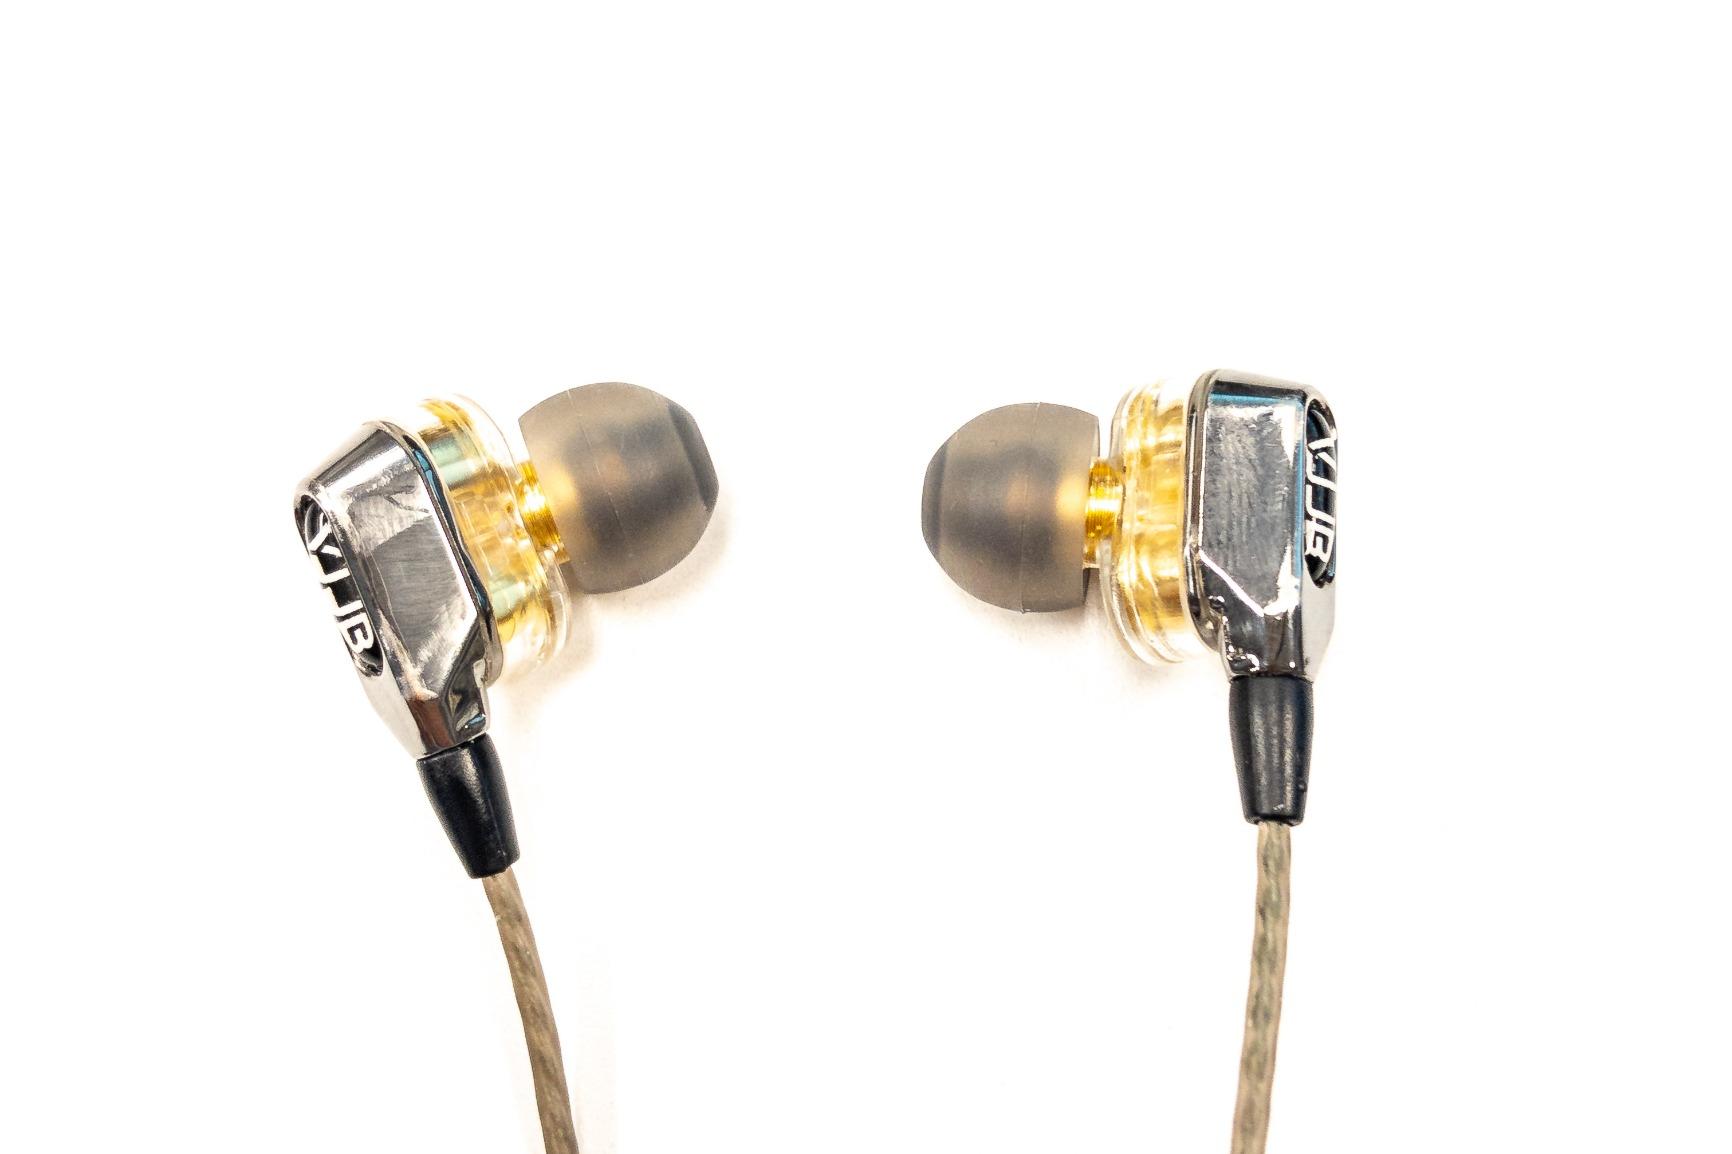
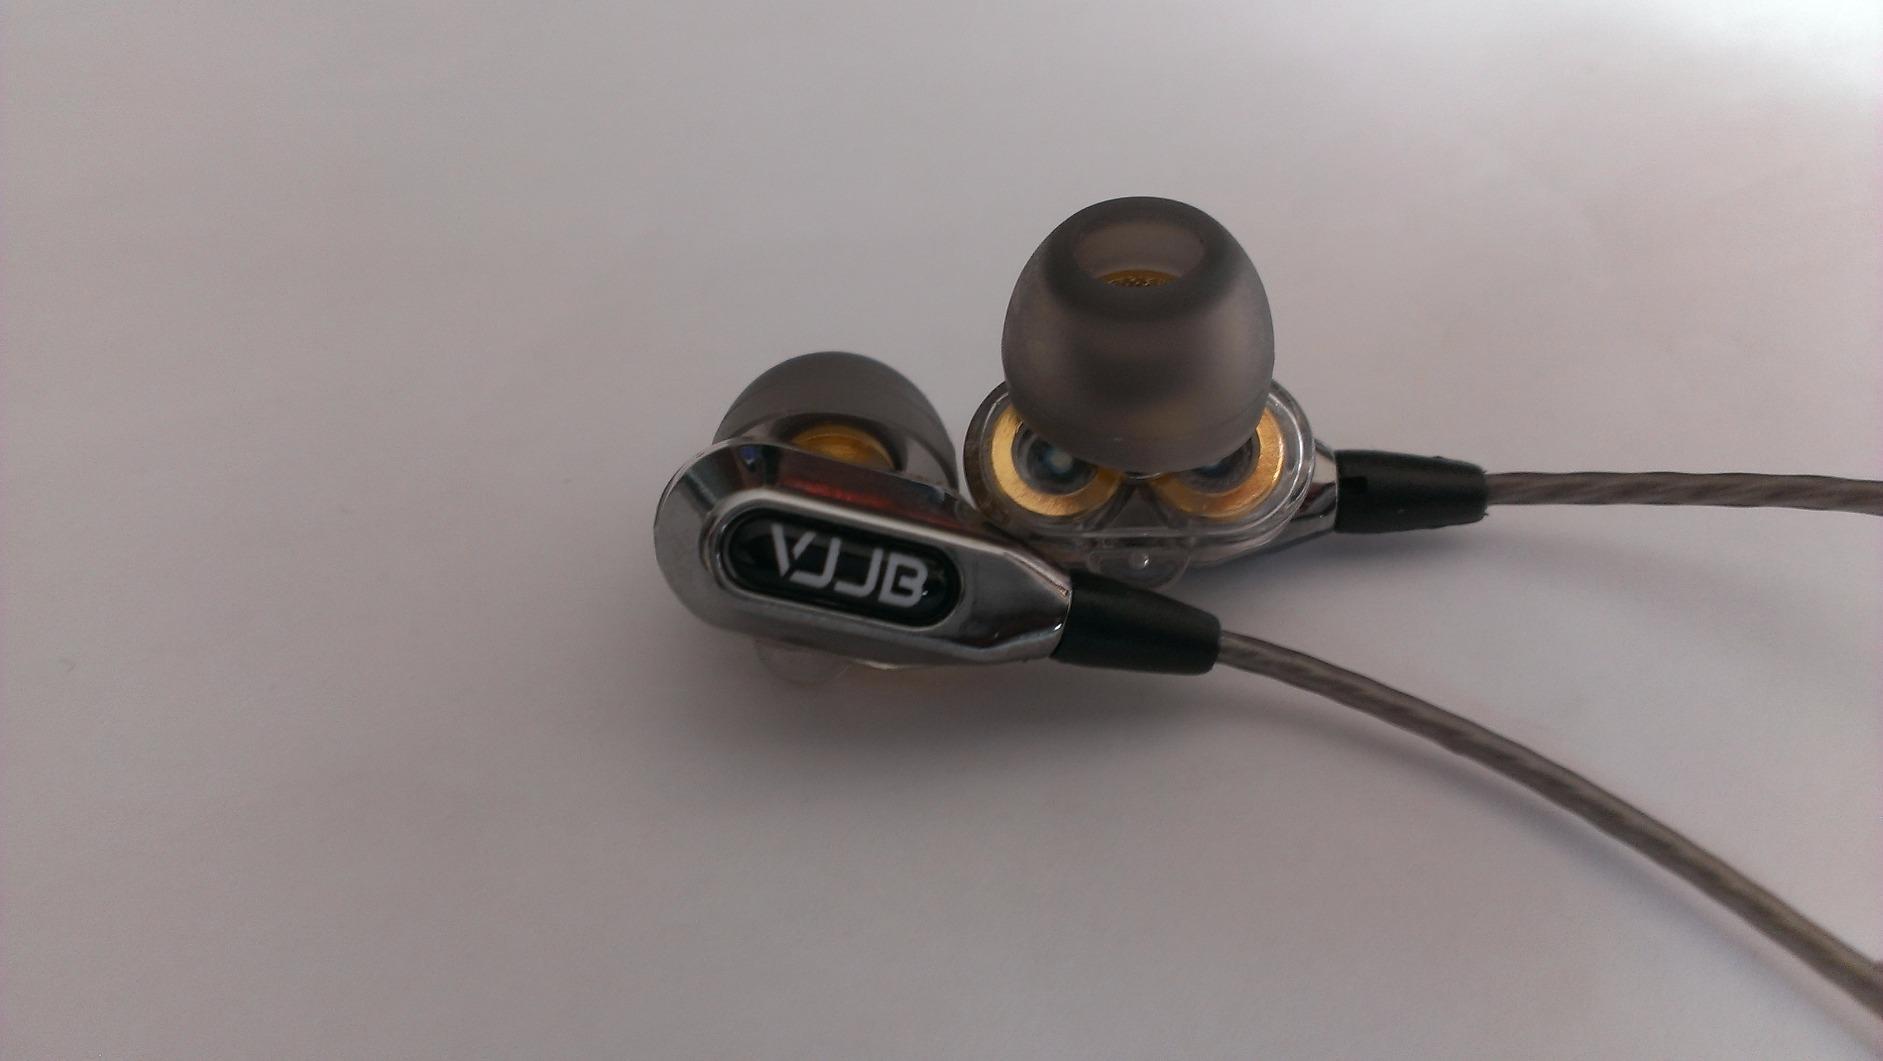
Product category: headphones
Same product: yes